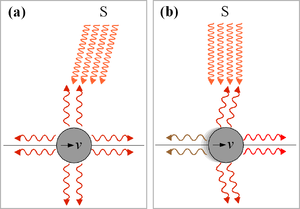
L'effet Poynting-Robertson, nommé d'après John Henry Poynting et Howard Percy Robertson, est un processus par lequel le rayonnement solaire provoque la descente en spirale des particules de poussière dans un système solaire. L'effet est dû au fait que le mouvement orbital des grains de poussières provoque un léger décalage de la pression radiale du rayonnement solaire, ce qui ralentit leur orbite. L'effet peut être interprété de deux manières, selon le référentiel choisi.